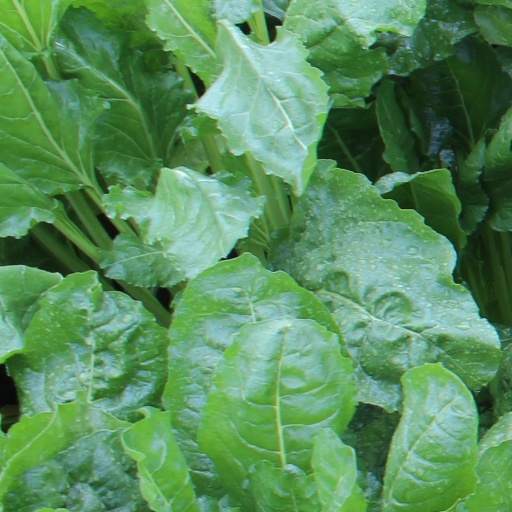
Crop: sugar beet